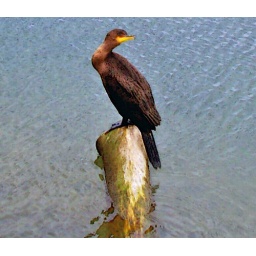
This beautiful duck was basking in the sun, along the cool water of Lake Ontario.